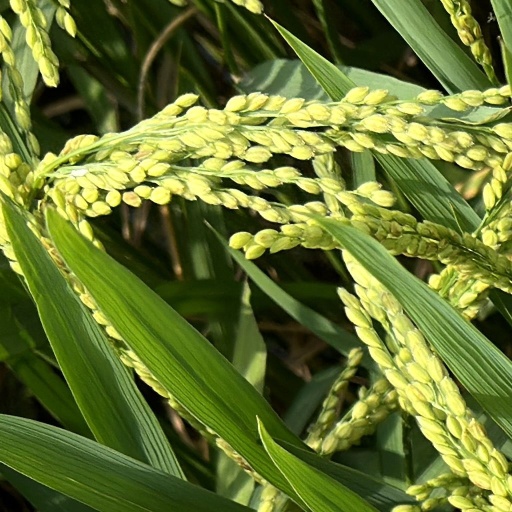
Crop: rice